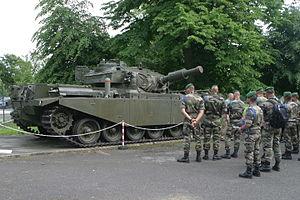
Photo d'un Armored Vehicule Royal Engineers de l'armée britannique.